Poughkeepsie, New York

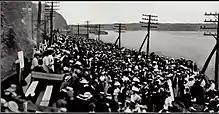
Spectators at the 1907 Poughkeepsie Regatta

One of Poughkeepsie's most notable sports events was the annual Poughkeepsie Regatta of the Intercollegiate Rowing Association, which was held on the Hudson River from 1895 to 1949. The top college teams would attend along with tens of thousands of spectators. Poughkeepsie was known as the rowing capital of the world. Spectators watched from the hills and bluffs overlooking the river and from chartered boats and trains that followed the races along the entire length of the course; which were longer than present-day races, with varsity eights rowing a race. When the rowing association moved the regatta to other venues, the Mid-Hudson Rowing Association was formed to preserve rowing in the area. It successfully lobbied to preserve the regatta's facilities for use by area high schools and club rowing programs. As part of the 400th anniversary celebration of Henry Hudson's trip up the Hudson River a recreation of the regatta was held with Marist College Crew as its host. The events included a fireworks display, a large dinner, and the unveiling of the restored historic Cornell Boathouse, now property of Marist Crew. Historically accurate, the four mile long course started off Rogers Point in Hyde Park and ended about a mile south of the Poughkeepsie-Highland Railroad Bridge. Competitors included Marist, Vassar, Army, Penn, Navy, Syracuse, Columbia and Cornell. Notably this was the first time women's crew teams were allowed to participate in the historic Poughkeepsie Regatta.